Enso Group

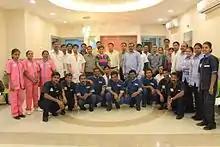
Enso Care Radiology Facility

Enso Group is a multinational diversified conglomerate. The group was founded in 2005 by Chairman Vinay Maloo. It was started with a cluster of oil and gas exploration and production companies in Jordan, Nigeria, Georgia, Australia and India. The group has consultancy arms in the UK and Singapore with operational offices globally. Most of the group companies are privately held. Vaibhav Maloo holds the position of managing director of the group.